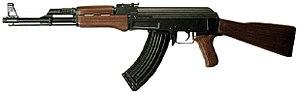
Counter-Strike, ou l'abréviation CS, est un jeu de tir à la première personne multijoueur en ligne basé sur le principe du jeu en équipe. C'est une modification complète du jeu Half-Life de Valve, réalisée par Minh Le et Jess Cliffe, dont la première version est sortie le 18 juin 1999. Le jeu fait s'affronter une équipe de terroristes et d'antiterroristes au cours de plusieurs manches. Les joueurs marquent des points en accomplissant les objectifs de la carte de jeu et en éliminant leurs adversaires, dans le but de faire gagner leur équipe.